Protosalvinia

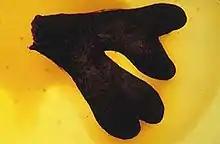
Microscope slide mount of "Protosalvinia sp." showing bifurcating thallus.

Because "Protosalvinia" is usually preserved as a compression fossil, it can be difficult to determine whether its anatomy is more like a plant or an alga. Some biochemical evidence favors interpretation as an alga. Lignin and cutin have been found in the thalli, and sporopollenin in the spore walls. The grouping of the spores found in the thallus favors interpretation as a plant. The absence of any stomata on the surface is inconclusive, as all bryophytes lack stomata on the main body of the plant.